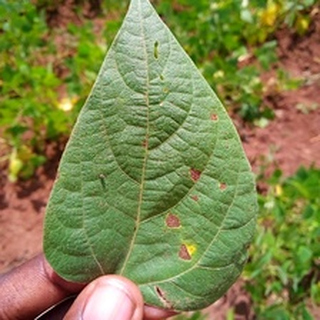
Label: bean_angular_leaf_spot